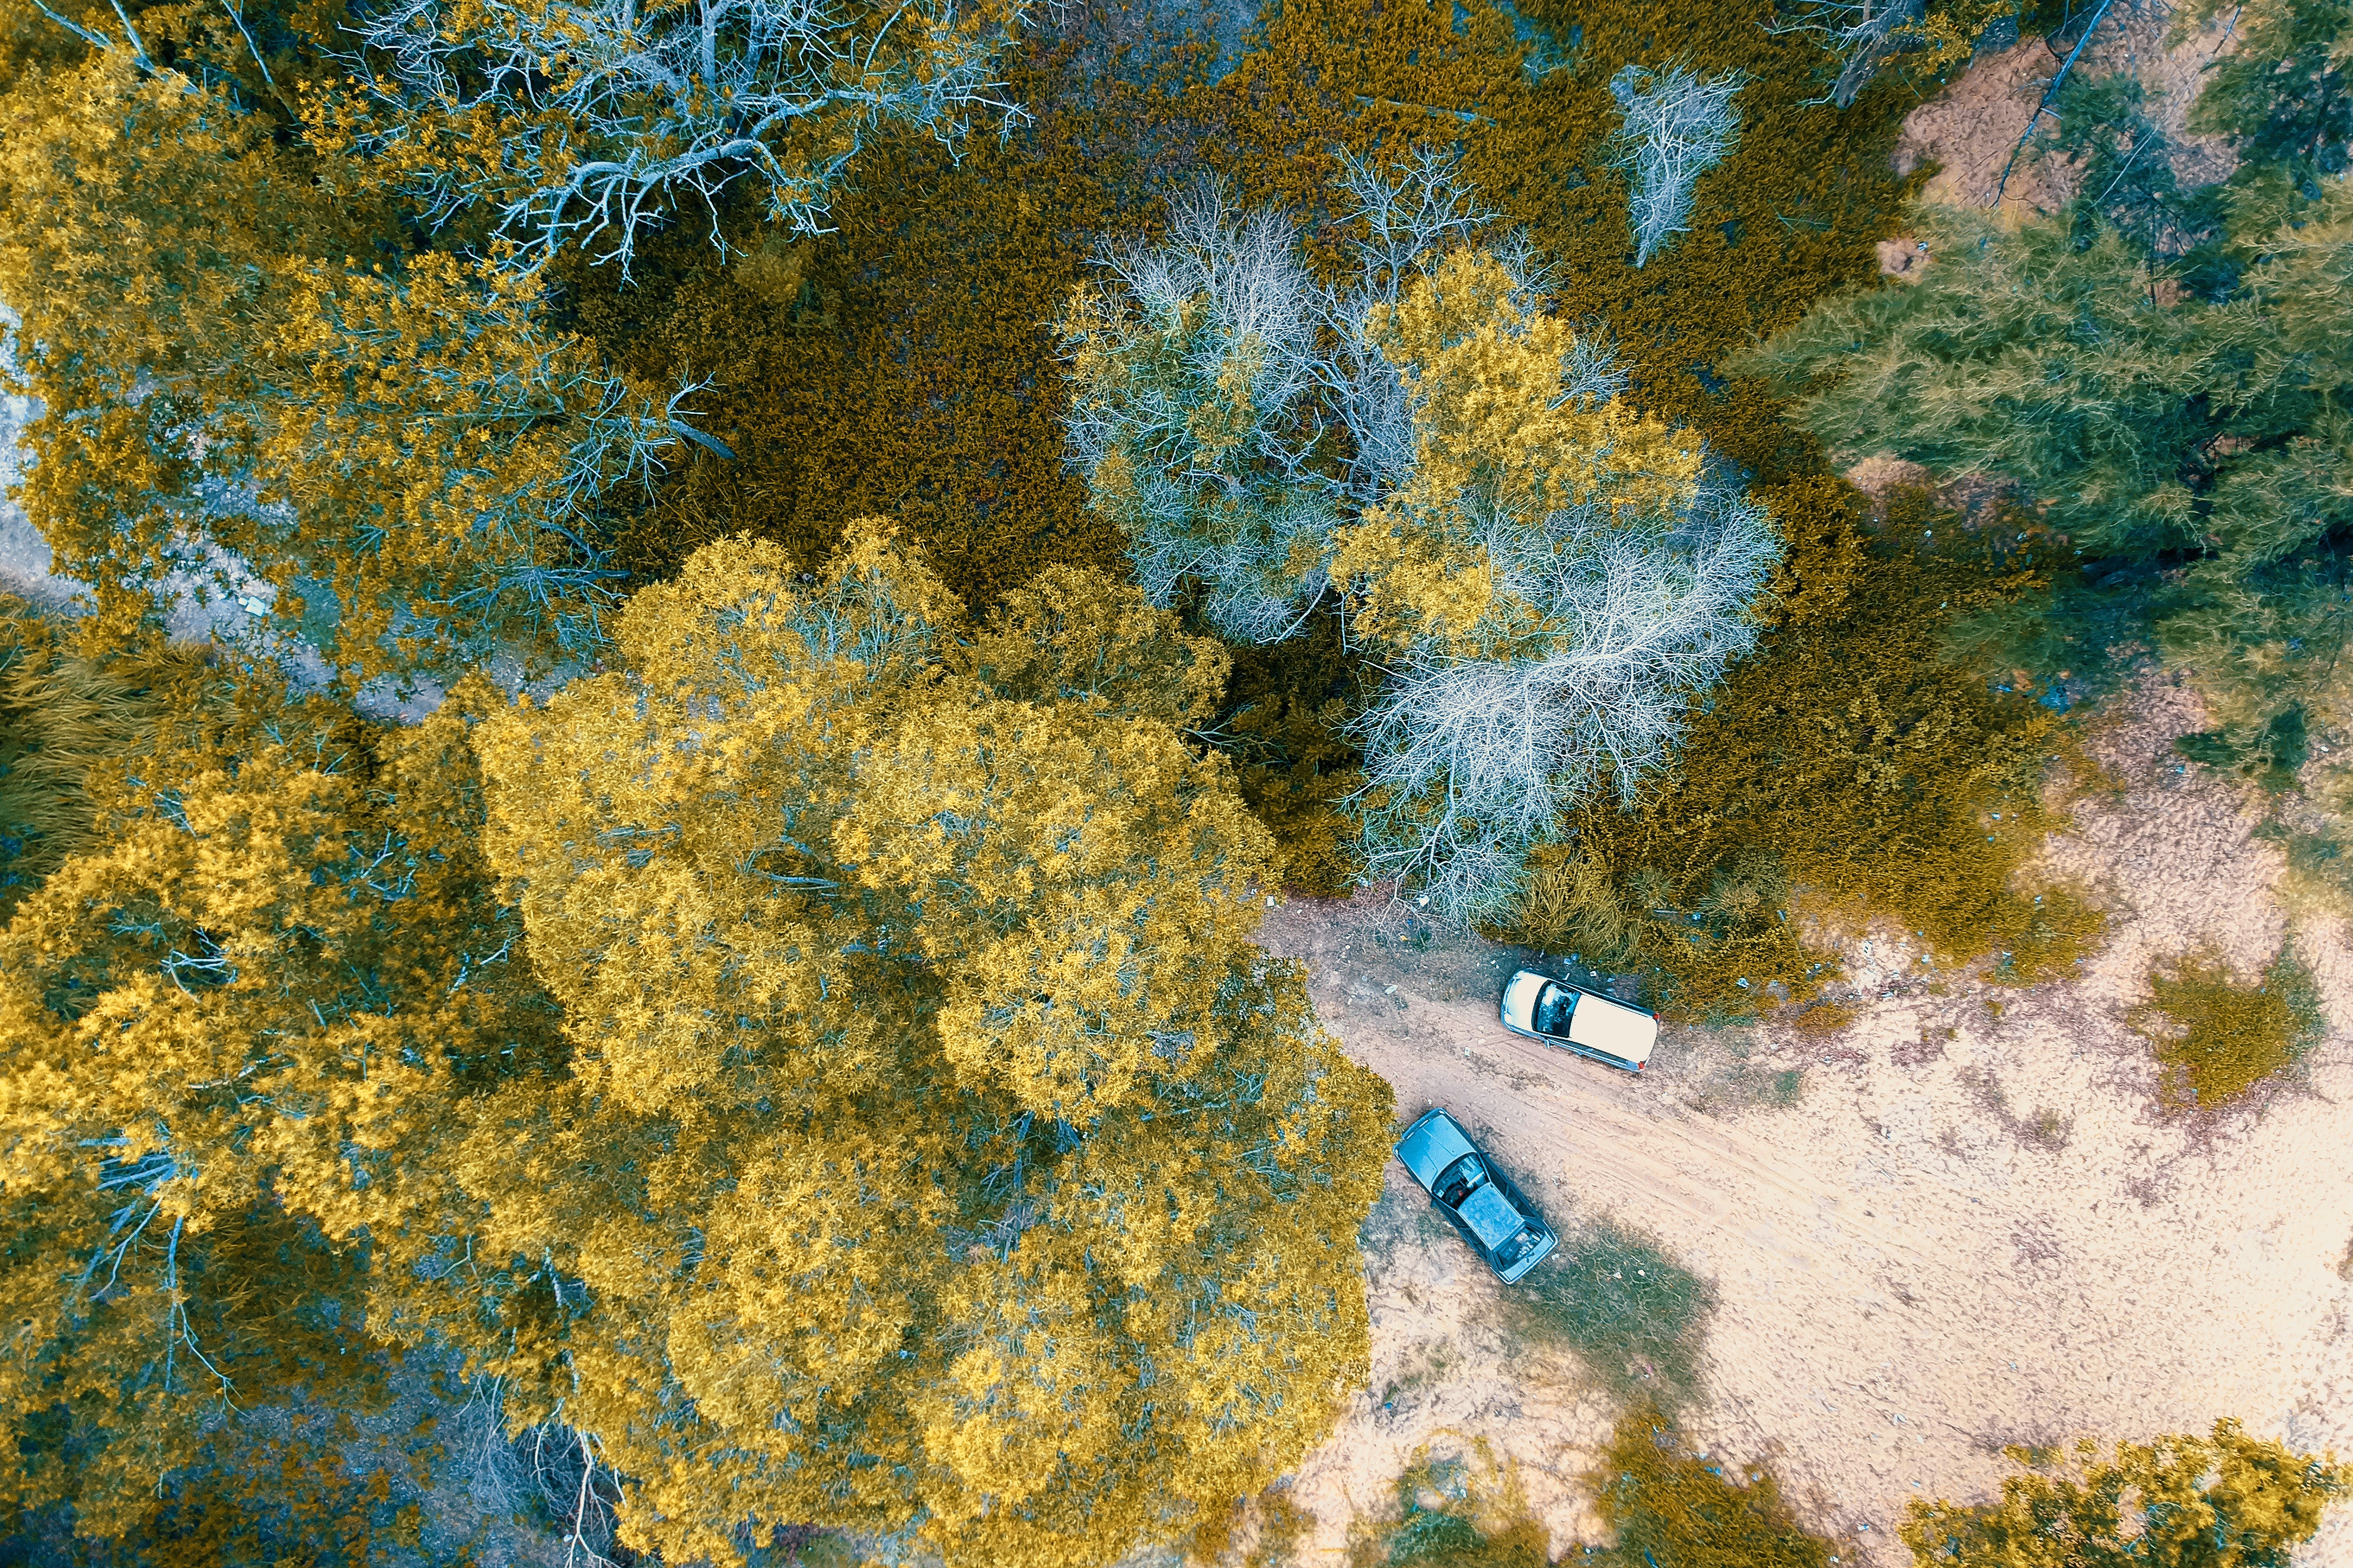
yellow, sky, world, tree, photography, painting, landscape, plant, pattern, map